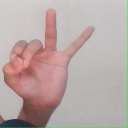
अक्षर: ण